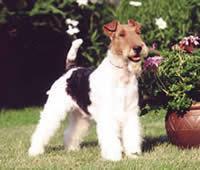
wire-haired_fox_terrier